Meteora (film)

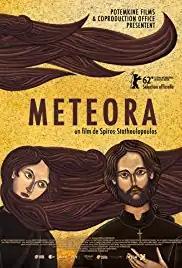
Film poster

Meteora is a 2012 Greek drama film directed by Spiros Stathoulopoulos. It competed at the 62nd Berlin International Film Festival in February 2012. The film takes its title from the Byzantine monastery complex Metéora, in Thessaly, a series of structures built on natural sandstone pillars whose tops often disappear into the clouds.